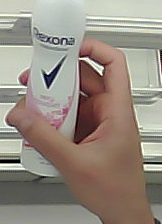
Product: rexona_spray